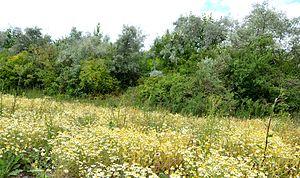
Tapis de fleurs sauvages (pionnières, sur sol fraichement remodelé) et haie dans la zone de l'Union, près du Canal de Roubaix
L'Union est un vaste ensemble foncier intra-urbain de 80 hectares environ, situé non loin de la frontière belge au nord-est de Lille, reconnu « projet d'avenir » par le concours « écoquartier » du ministère de l’Écologie en 2009. Ce projet a été en 2011 primé « Grand Prix national EcoQuartier 2011 » parmi 24 projets de qualité retenus en France sur 394 dossiers de candidature